Bradford Clean Air Zone

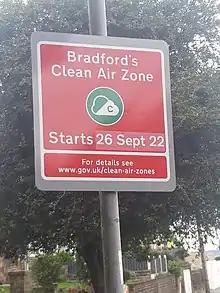
Signage for Bradford's Clean Air Zone

In December 2022, it was revealed that over £1.8 million in charges had been accrued from fines and levies over a twelve week period from the start date in September. Over £180,000 of which would be paid to central government under the charging scheme, the rest would be ring-fenced by Bradford City Council for anti-emission projects.